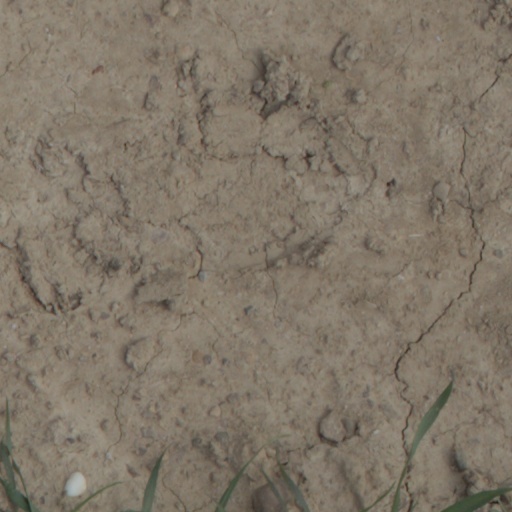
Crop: wheat